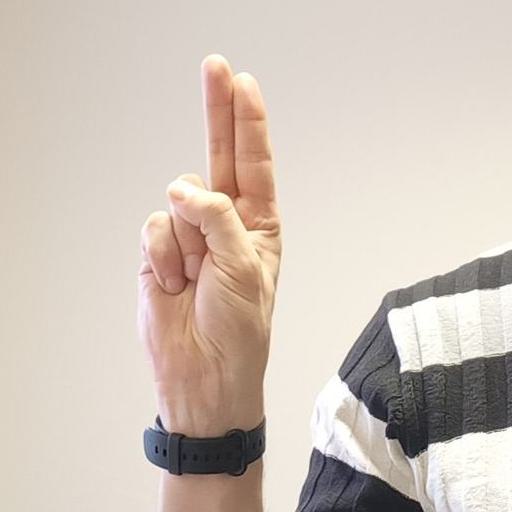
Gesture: two_up